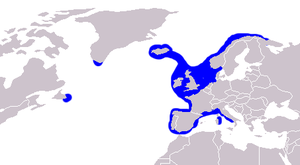
Molva molva, couramment appelé Lingue franche ou Grande lingue voire improprement nommée « Julienne », est une espèce de poissons marins de la famille des Lotidae, pêchée et commercialisée depuis quelques décennies.
Molva est un genre de poissons appelés lingues, élingues ou juliennes.
Les Lotinae sont une sous-famille de poissons téléostéens de la famille des Gadidae.